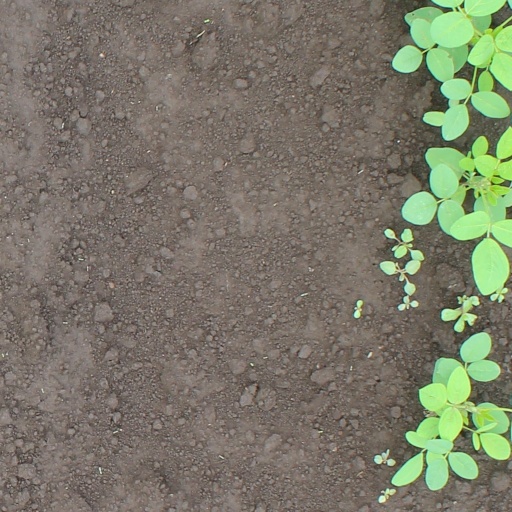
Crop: soybean